Dugout (shelter)

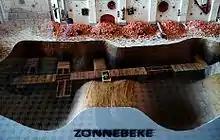
Zonnebeke church dugout constructed by 171st Tunnelling Company in 1918 (model)

In the Netherlands the dugout was banned by the housing safety law of 1901. In some areas in the east of the country, people lived in dugouts into the 1960s. Dutch dugouts are constructed around an excavated pit with a roof made from heather sod, and front and back walls made from slabs of peat. A small number of these huts survive, and can be seen in the open air museums of Arnhem, Schoonoord, Barger-Compascuum and Harkema. Modernized dugouts are available as tourist accommodation in several locations.